Jill (novel)

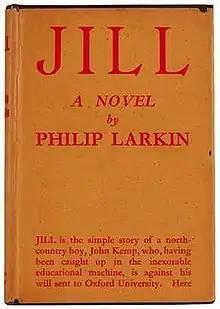
First edition (1946)

Jill is a novel by English writer Philip Larkin, first published in 1946 by The Fortune Press, and reprinted by Faber and Faber (London) in 1964. It was written between 1943 and 1944, when Larkin was twenty-one years old and an undergraduate at St John's College, Oxford.